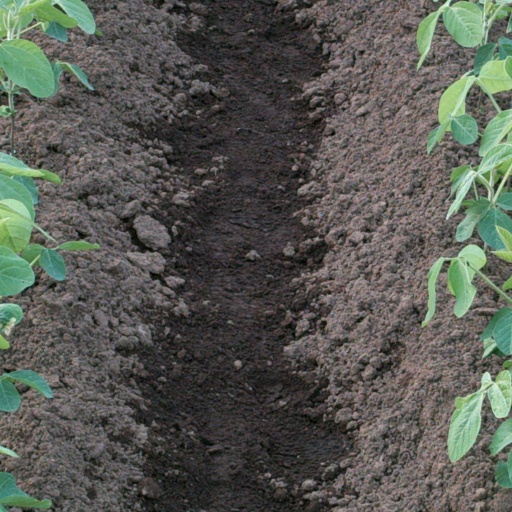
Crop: soybean